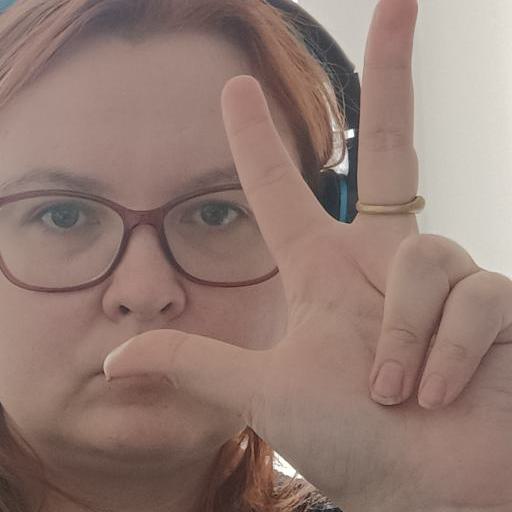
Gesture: three2